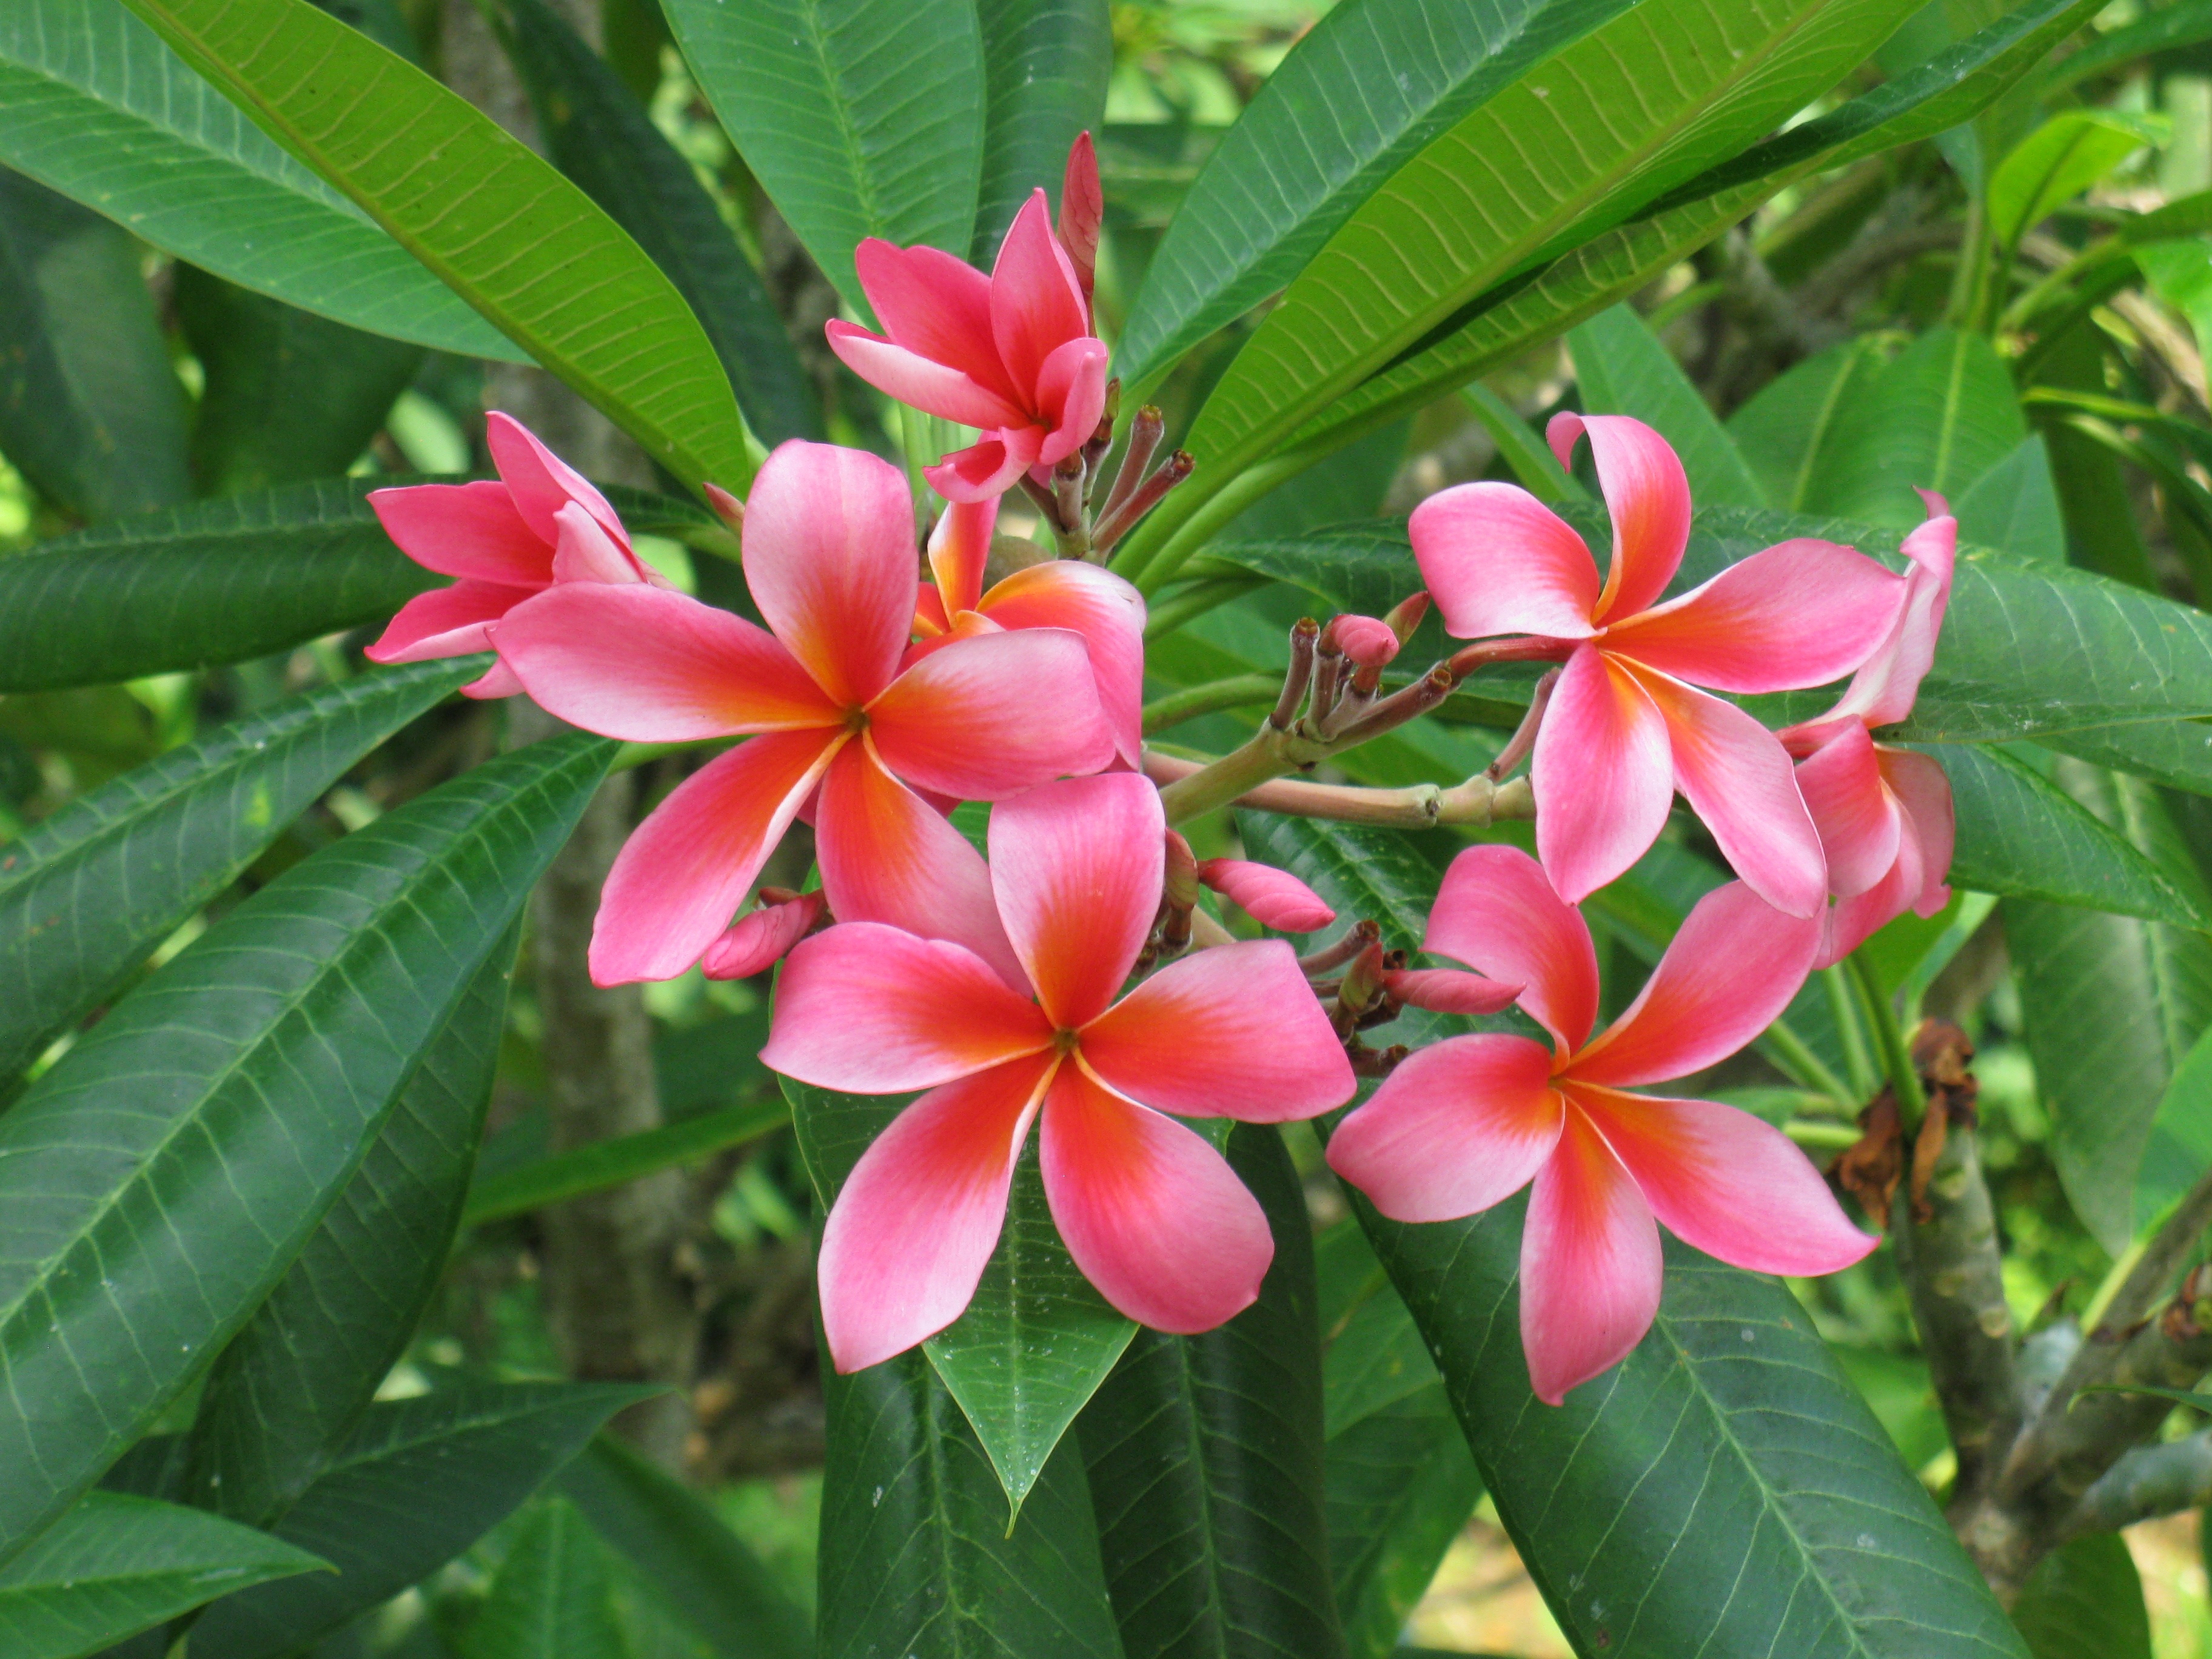
nature, blossom, plant, leaf, flower, floral, tropical, natural, evergreen, botany, pink, flora, tropic, shrub, plumeria, frangipani, flowering plant, land plant